Khat

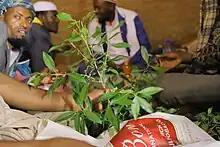
Khat leaves of Harar

Khat is a slow-growing shrub or tree that typically attains a height of . However, it can reach heights of up to in equatorial areas. The plant usually grows in arid environments, at a temperature range of . It has evergreen leaves, which are long and broad.